Sem (artist)

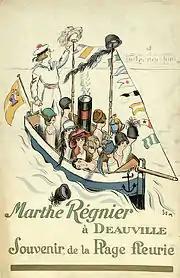
Caricature women on a boat being sailed by a sailor by Sem, 1925

Goursat arrived in Paris in March 1900 at the time of the Universal Exposition opening.